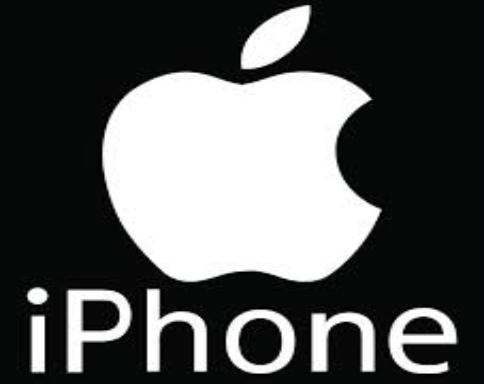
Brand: iPhone-1
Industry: Electronic